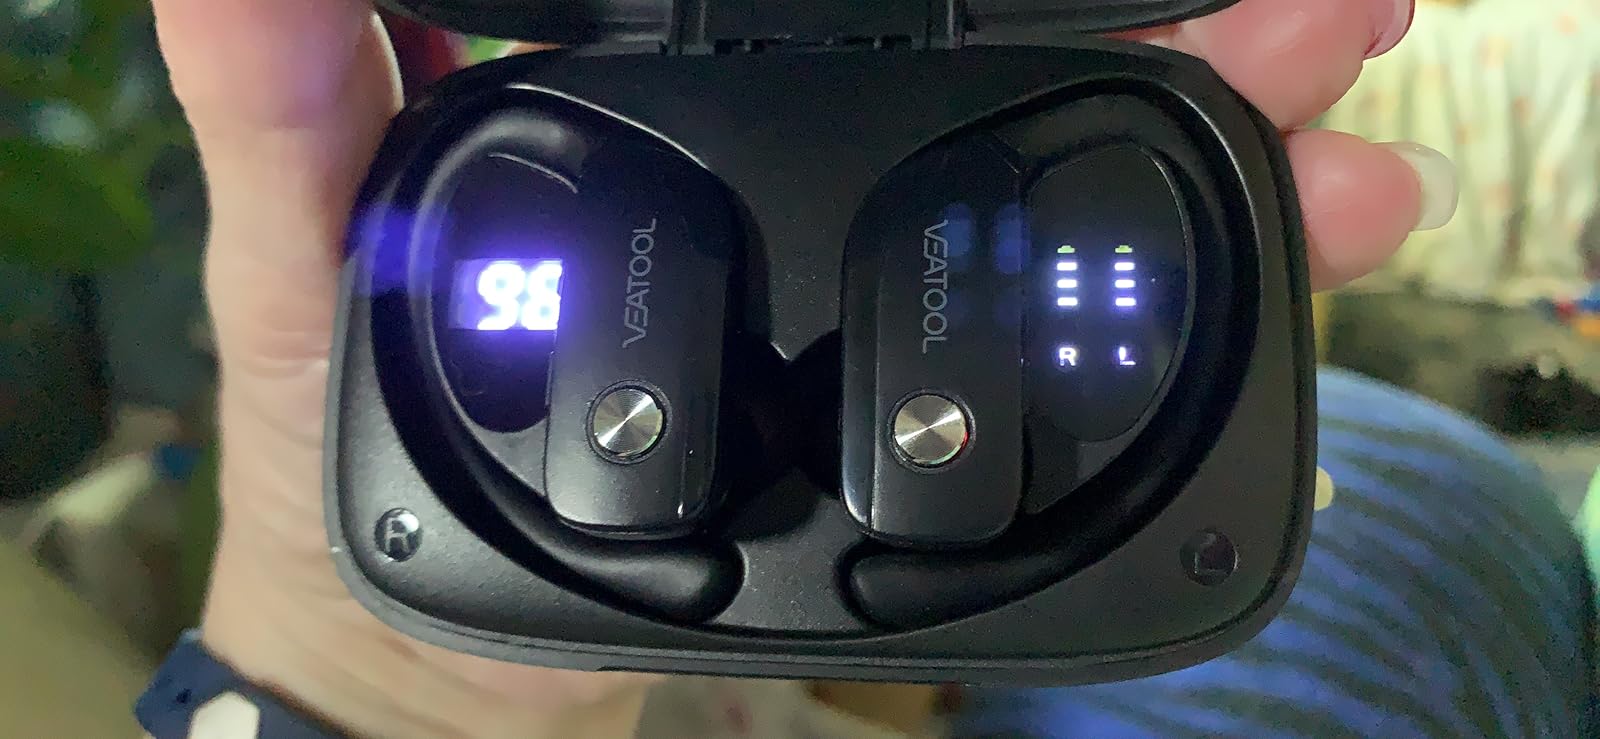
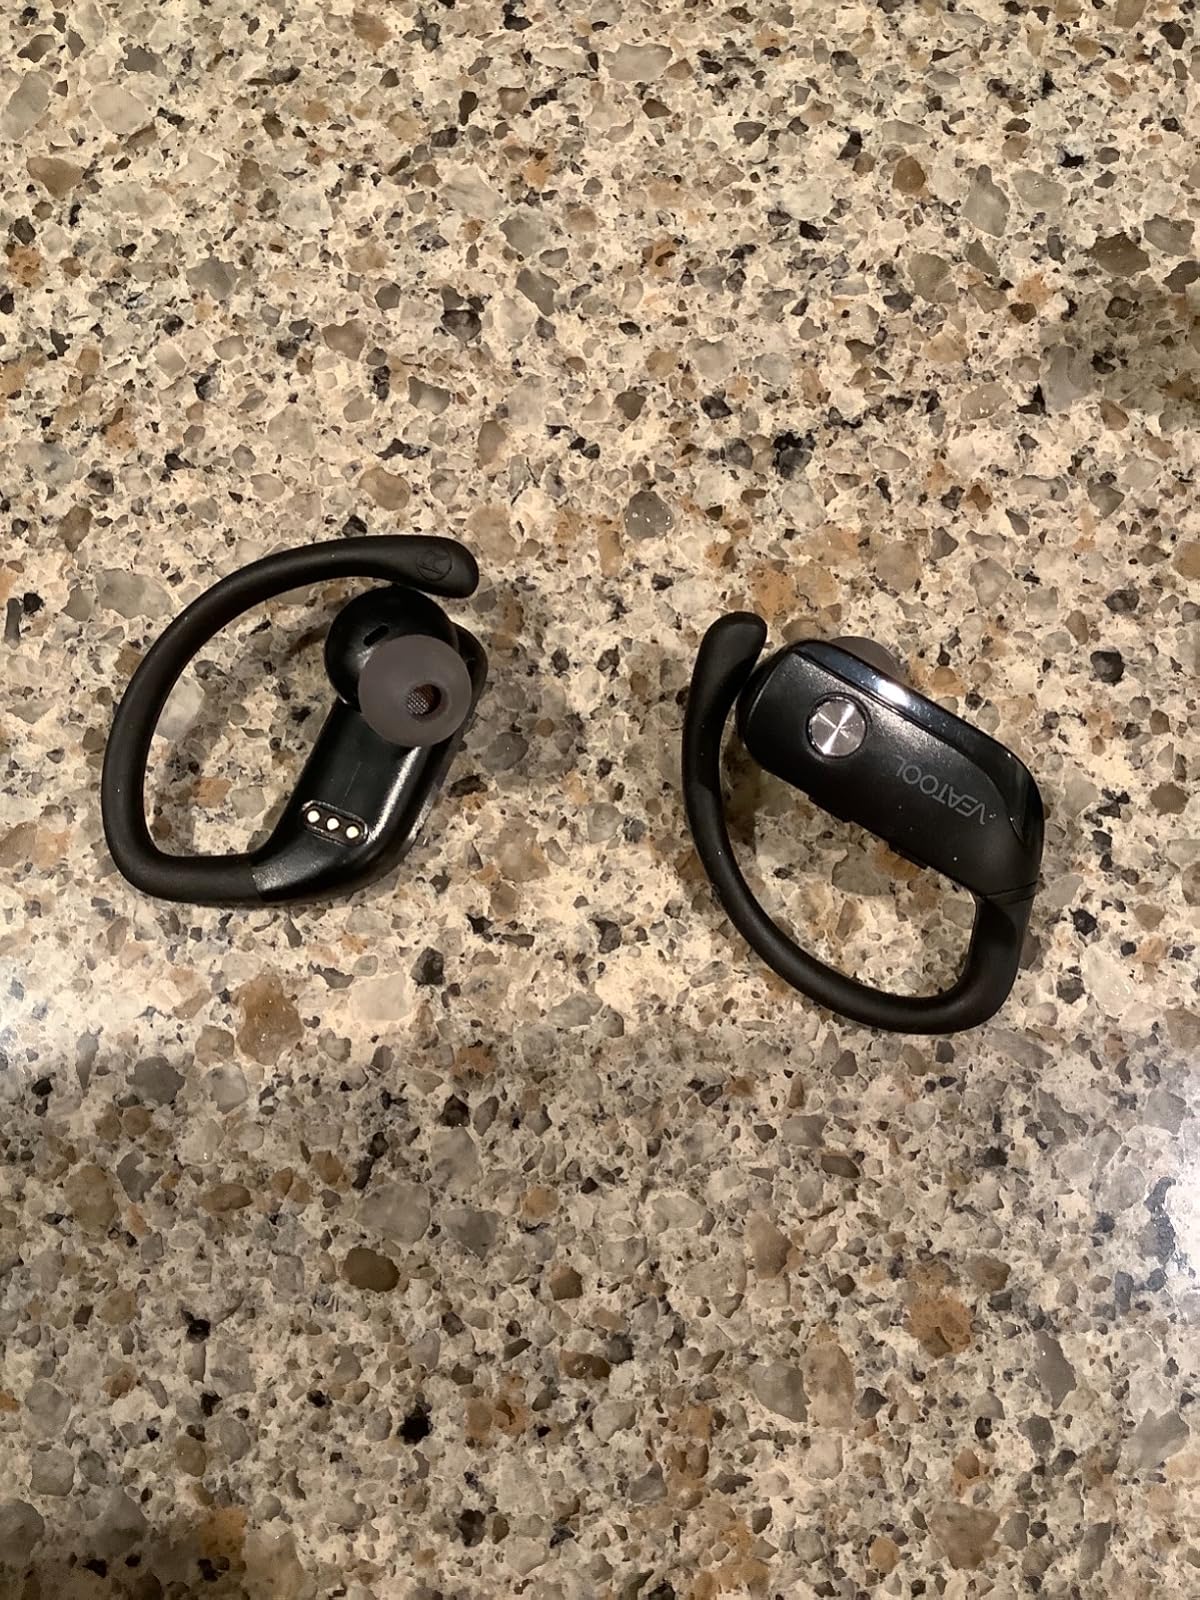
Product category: earbuds
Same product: yes